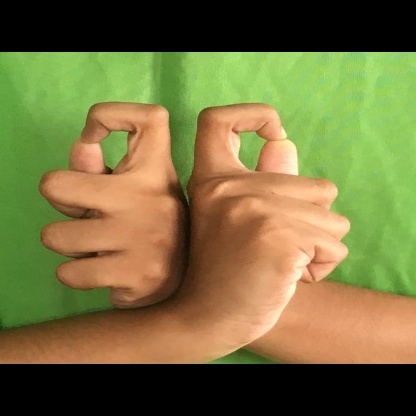
Mudra: Berunda